Bryan Alexander (futurist)

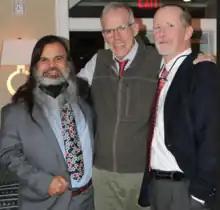
Alexander, climate activist Bill McKibben, and Mark Rush, 2022

"Universities on Fire" was published by Johns Hopkins University Press in March 2023. A review said it has a "simple message: The climate crisis is real, there are fires everywhere, and 'it is up to us to choose if those will be flames of destruction or the lights of illumination.'”